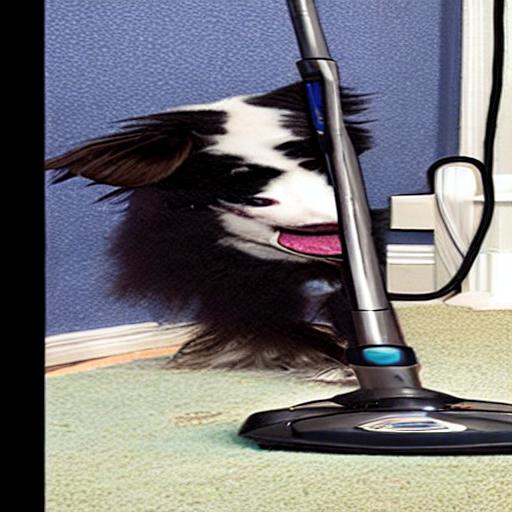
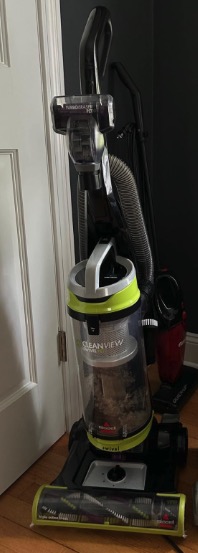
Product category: items_vacuum
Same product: no